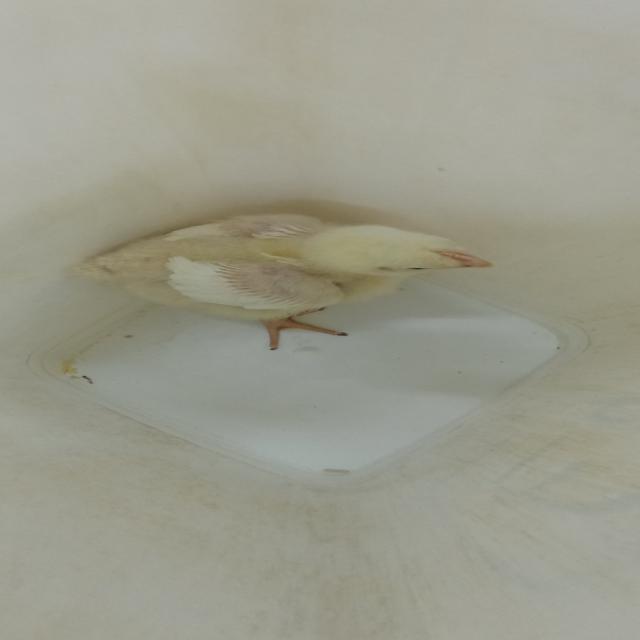
Weight: 368 g